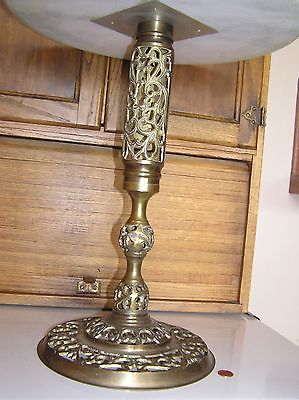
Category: table